Amir Habibullah Khan Saadi

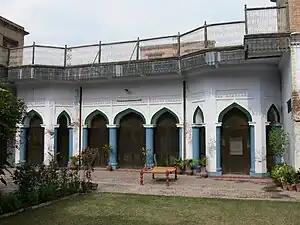
Saad Manzil, the "haveli" of Amir Habibullah Khan Saadi in Kamalia, Pakistan

Amir Habibullah Khan was married to Begum Akhtar Sultan and had two sons and four daughters. His wife was his cousin and daughter of Khan Bahadur Rana Talia Muhammad Khan, a former British Indian Army officer and the first Muslim Inspector-General of Police in British India, who served as Inspector-General of Patiala State and the Northwest Frontier Province in British India. Her daughter is married to the son of Chaudhry Abdul Rehman Khan. Her brother, Lieutenant General Bakhtiar Rana, was Chief Martial Law Administrator (West Pakistan) and Commander, I Corps, Pakistan Army (1958–1966). His eldest daughter was married to K. M. Azam, the younger son of Chaudhry Niaz Ali Khan. 'Saad Manzil' Haveli in Kamalia, Punjab is an architecturally and historically significant building.